Hidekazu Tanaka

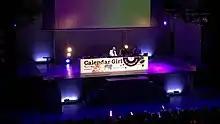
Tanaka at Aikatsu! ANION DJ Live Picture Record "Calendar Girl" Launch Event, March 8, 2019.

is a Japanese composer and arranger best known for his work for anime and video games. He was affiliated with the music production company MONACA, but left in 2021 to be freelance.